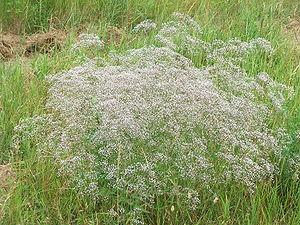
Cette liste de Tracheophyta de Bosnie-Herzégovine, ainsi que d’espèces introduites est un aperçu incomplet d’espèces de mousses, de fougères, de gymnospermes et d’angiospermes citées dans la littérature disponible en langues bosniaque, croate, serbe et serbo-croate. Cet aperçu n’inclue pas des espèces cultivées ni celles occasionnellement introduites.
La Gypsophile paniculée est une herbacée de la famille des Caryophyllaceae. Elle est utilisée notamment comme plante ornementale au jardin ou bien entre dans la composition des bouquets. Elle est caractérisée par la multitude de petites fleurs sur une inflorescence très ramifiée qui lui vaut le nom vernaculaire de Gypsophile nuage ou Souffle de bébé.